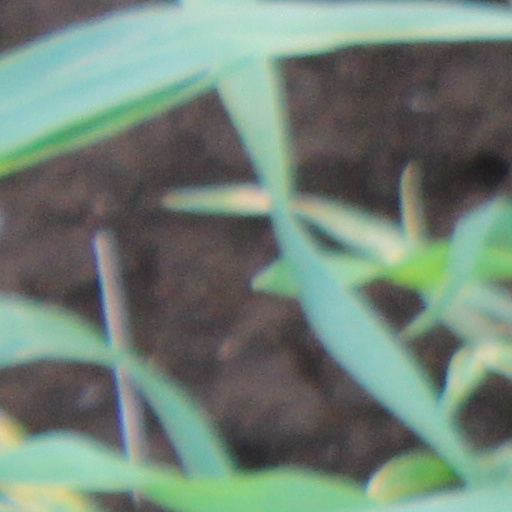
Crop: wheat